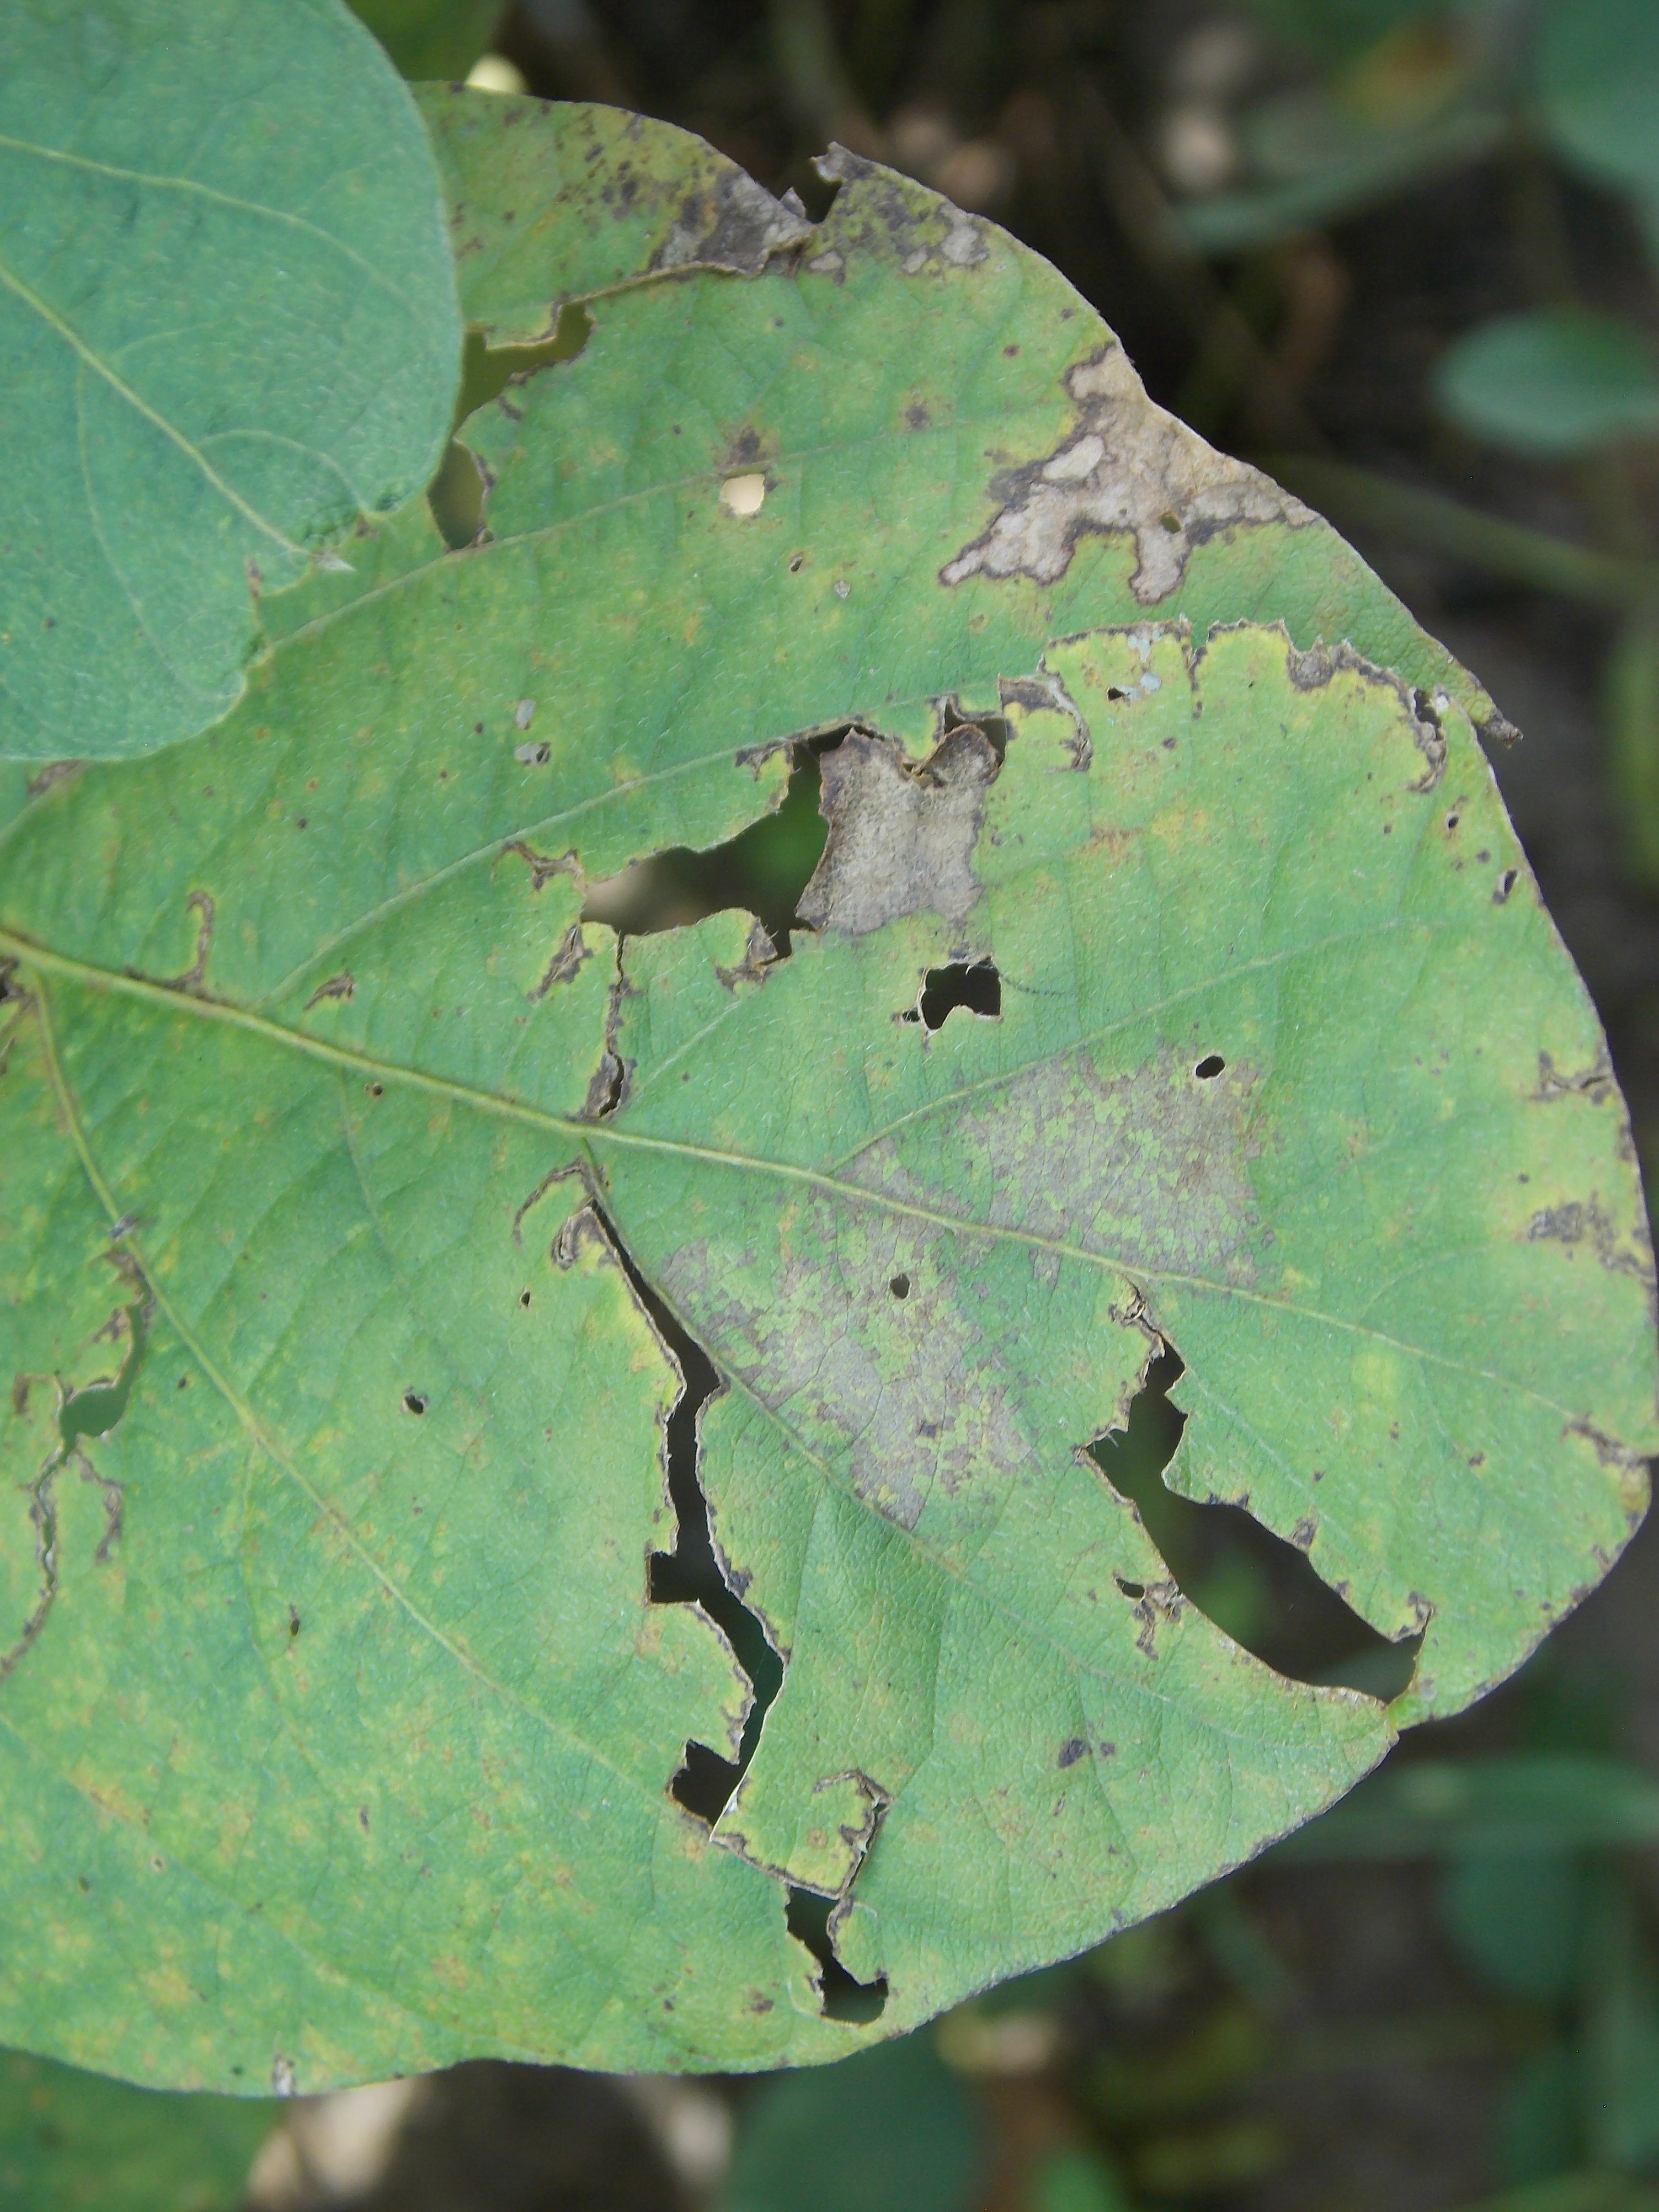
Label: Disease